Nephew (band)

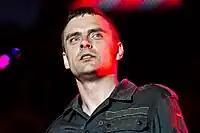
Simon Kvamm performing at Roskilde Festival 2010

Nephew released their fourth studio album, "Danmark/Denmark", on 5 June 2009, the Danish Constitution Day. It peaked at #1, holding the spot for 2 weeks. Following a performance at Roskilde Festival in 2010, the band announced that they would be taking a break from touring and Denmark, although they did play shows in Norway and China. On 23 November 2011 they announced via their official website that they would be playing several concerts in July 2012 as a part of the "Grøn Koncerter" ("Green Concert"). They also announced in the same press release that they had begun work on "Hjertestarter" and expected to release it sometime in the autumn of 2012.